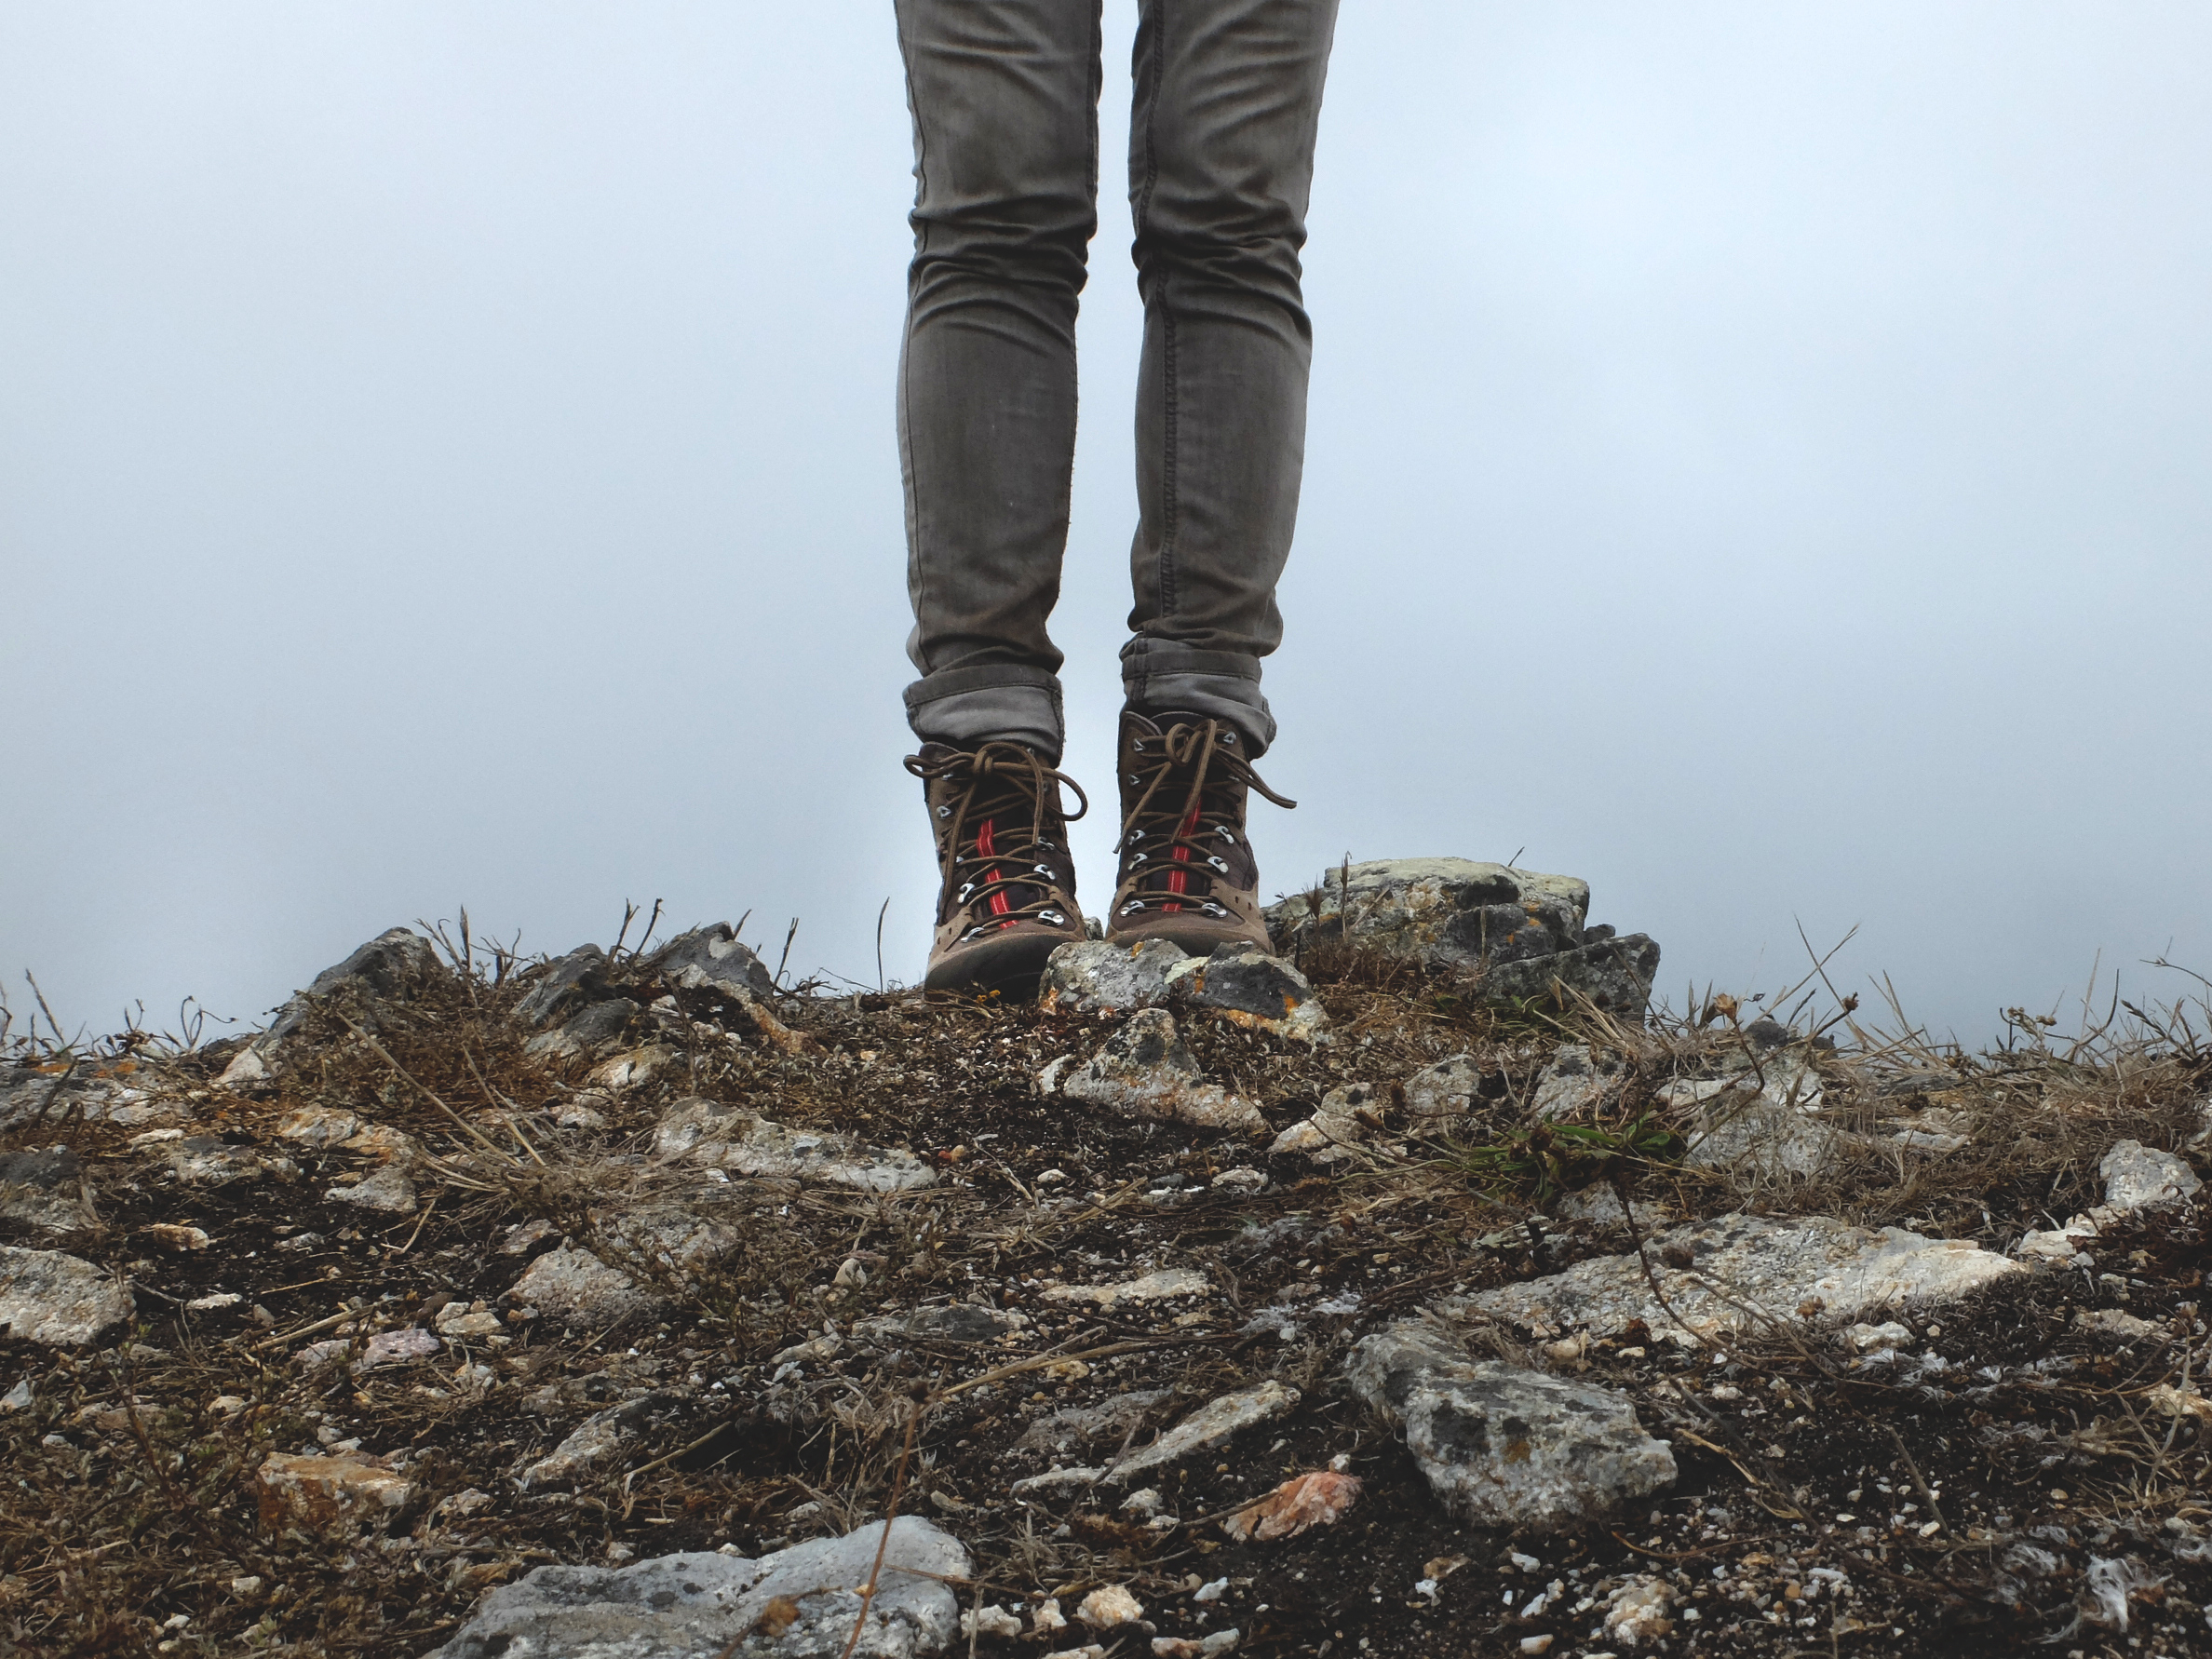
outdoor, walking, person, mountain, snow, winter, ground, feet, standing, soil, rocky, ridge, summit, shoes, publicdomain, minimalist, legs, geological phenomenon